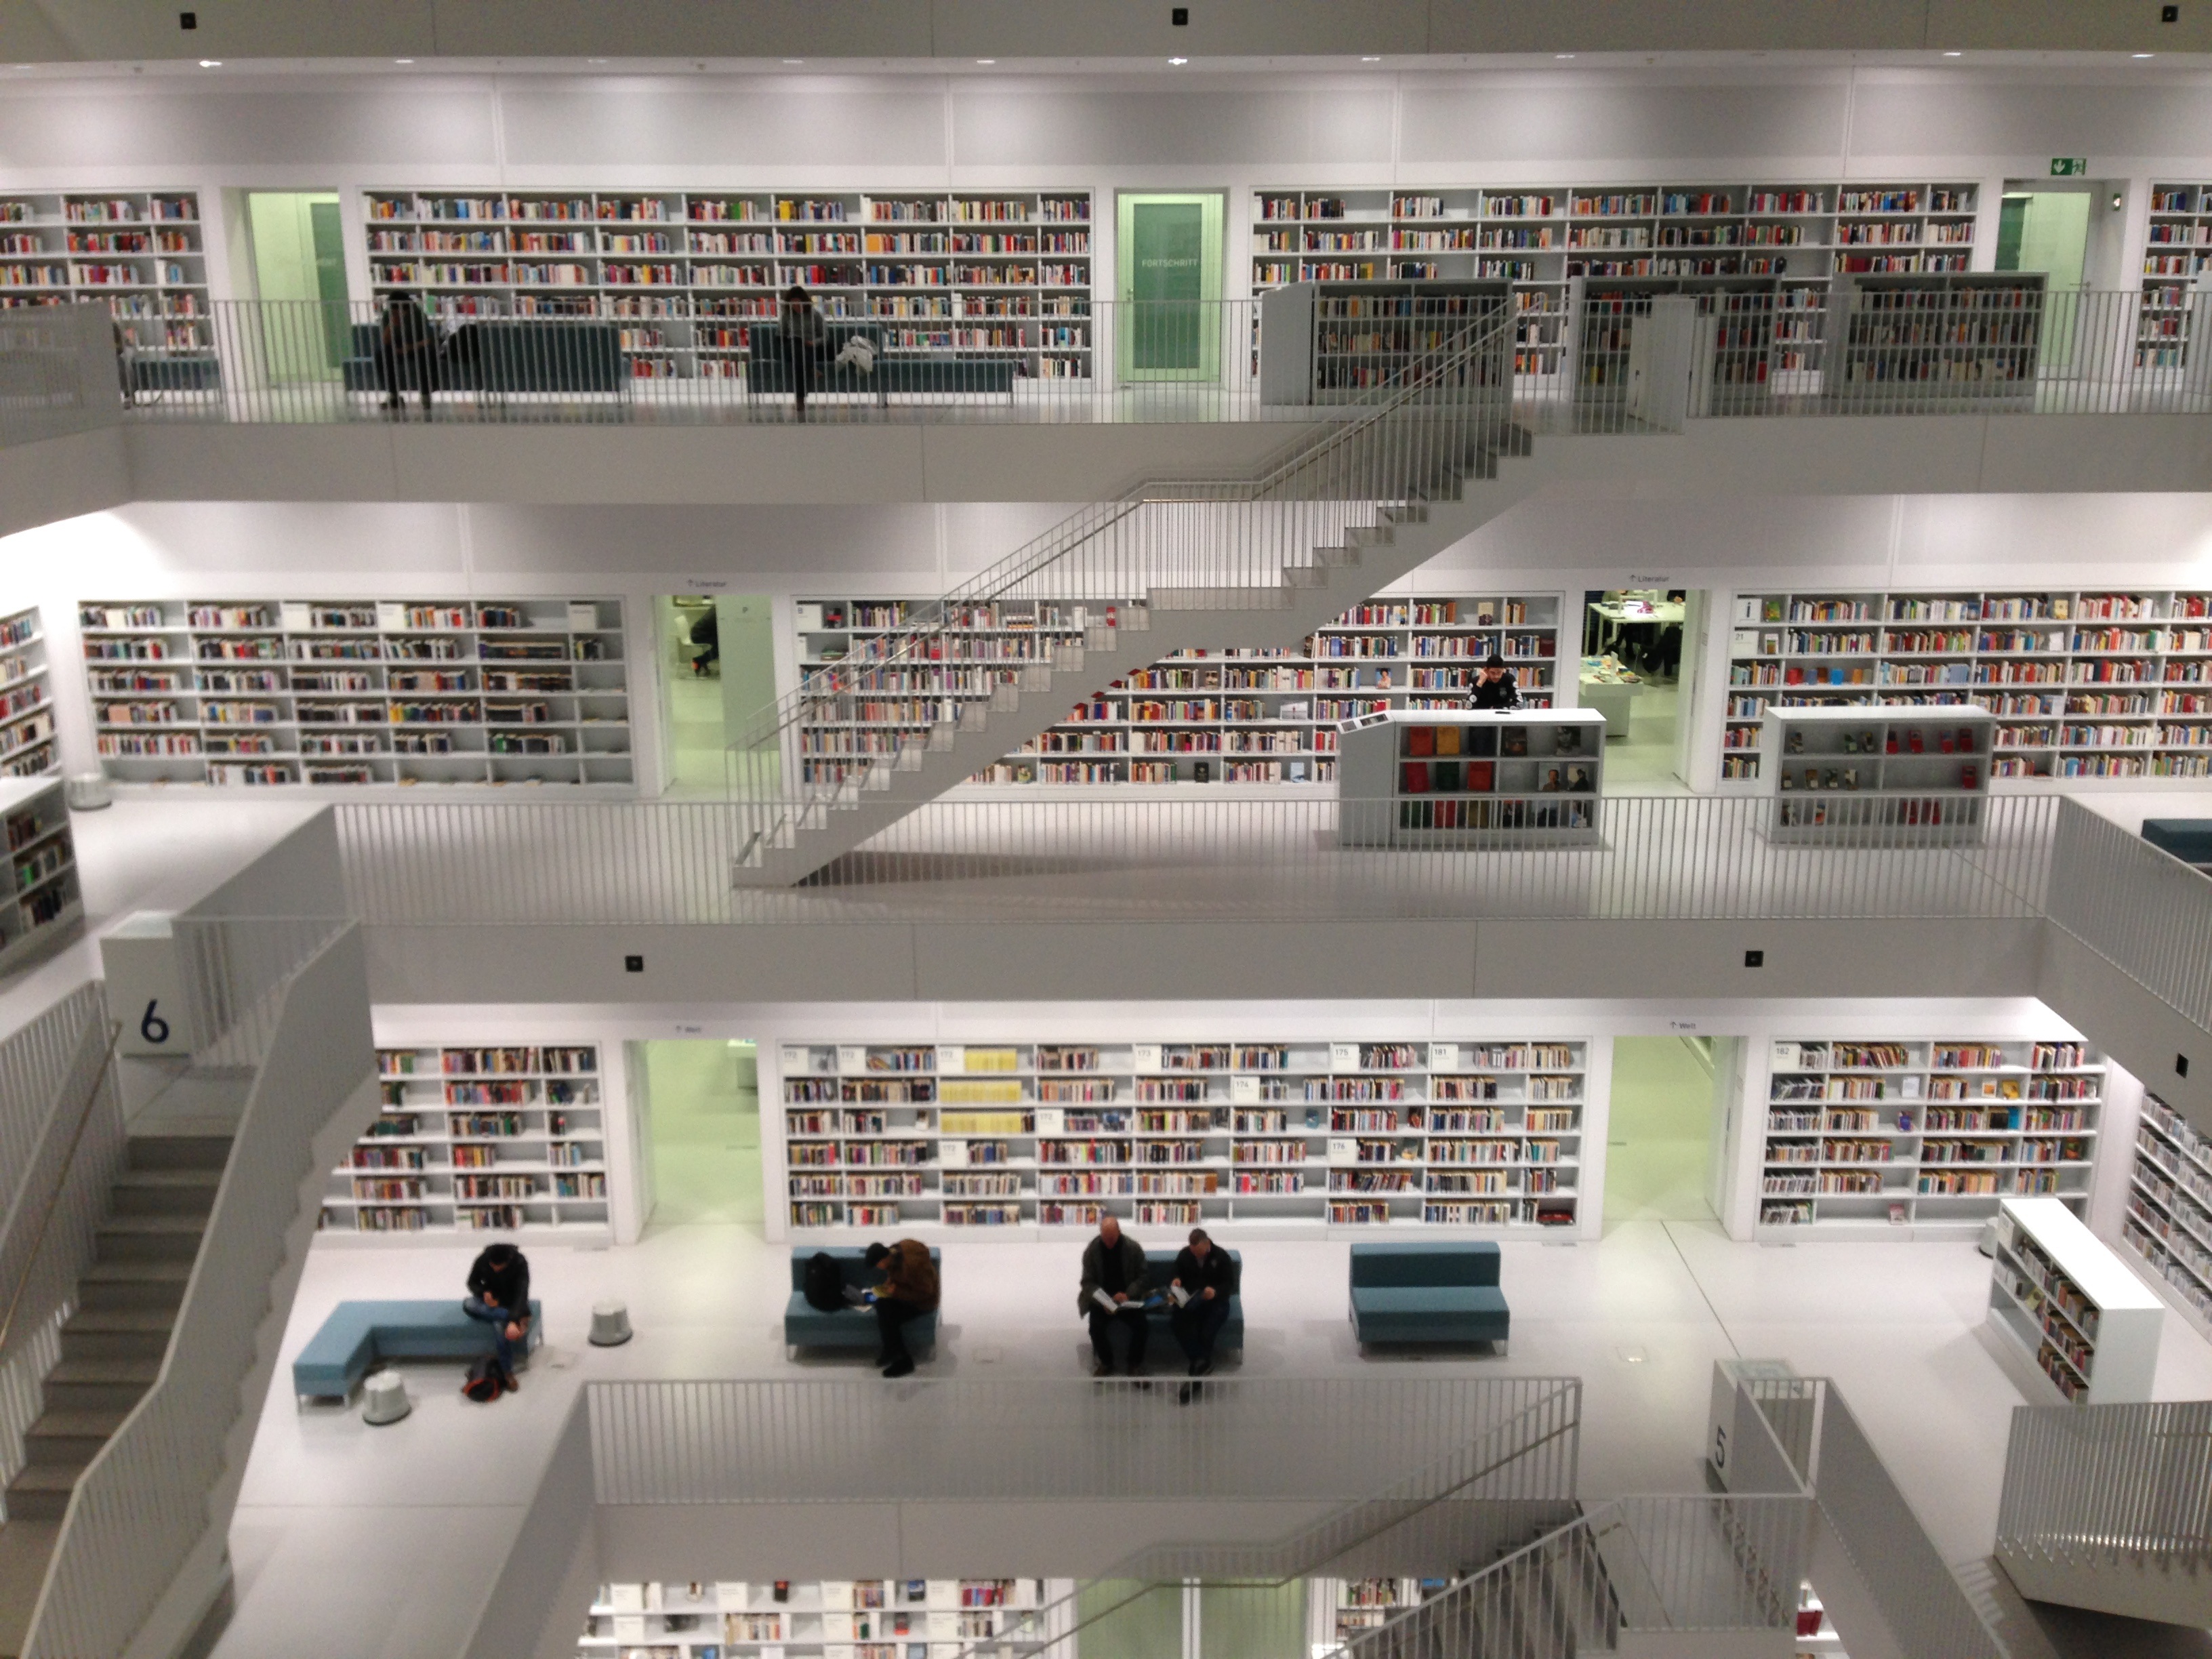
building, studio, interior design, library, books, supermarket, retail, shopping mall